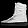
Label: Sneaker